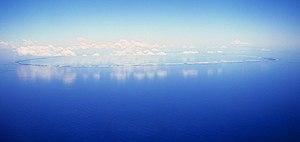
La Sagitaria est une île de l’océan Pacifique découverte le 13 février 1606 par l’expédition du navigateur portugais Pedro Fernandez de Quiros, placé sous les ordres du Roi Philippe III d’Espagne. Cette expédition avait pour objectif de se rendre aux îles Salomon - où Alvaro de Mendana et Quiros avaient établi une première colonie en 1595 - tout en essayant de découvrir et évangéliser d’autres terres, dont notamment le continent austral supposé occuper le sud de l’océan pacifique.